SAB AB-20

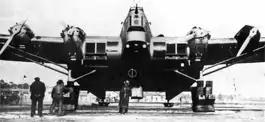
AB-20 in 1932

By early 1934 a much developed version, the AB-21 had appeared. It had the newer V-12 Lorraine Petrel water-cooled engines and a tapered, filleted cantilever wing without the struts used on the AB-20 and DB-70. The undercarriage had also been cleaned up with streamlined legs and wheels in long cowlings. The nose was further complicated, retaining the upper, open gunner's position but now with double underhanging windowed positions, though the conical probe had gone.